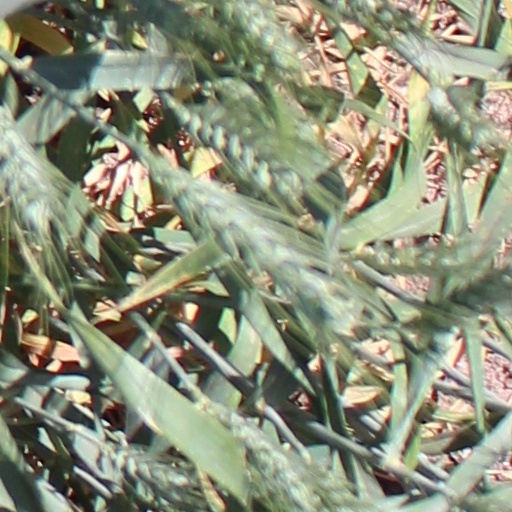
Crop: wheat